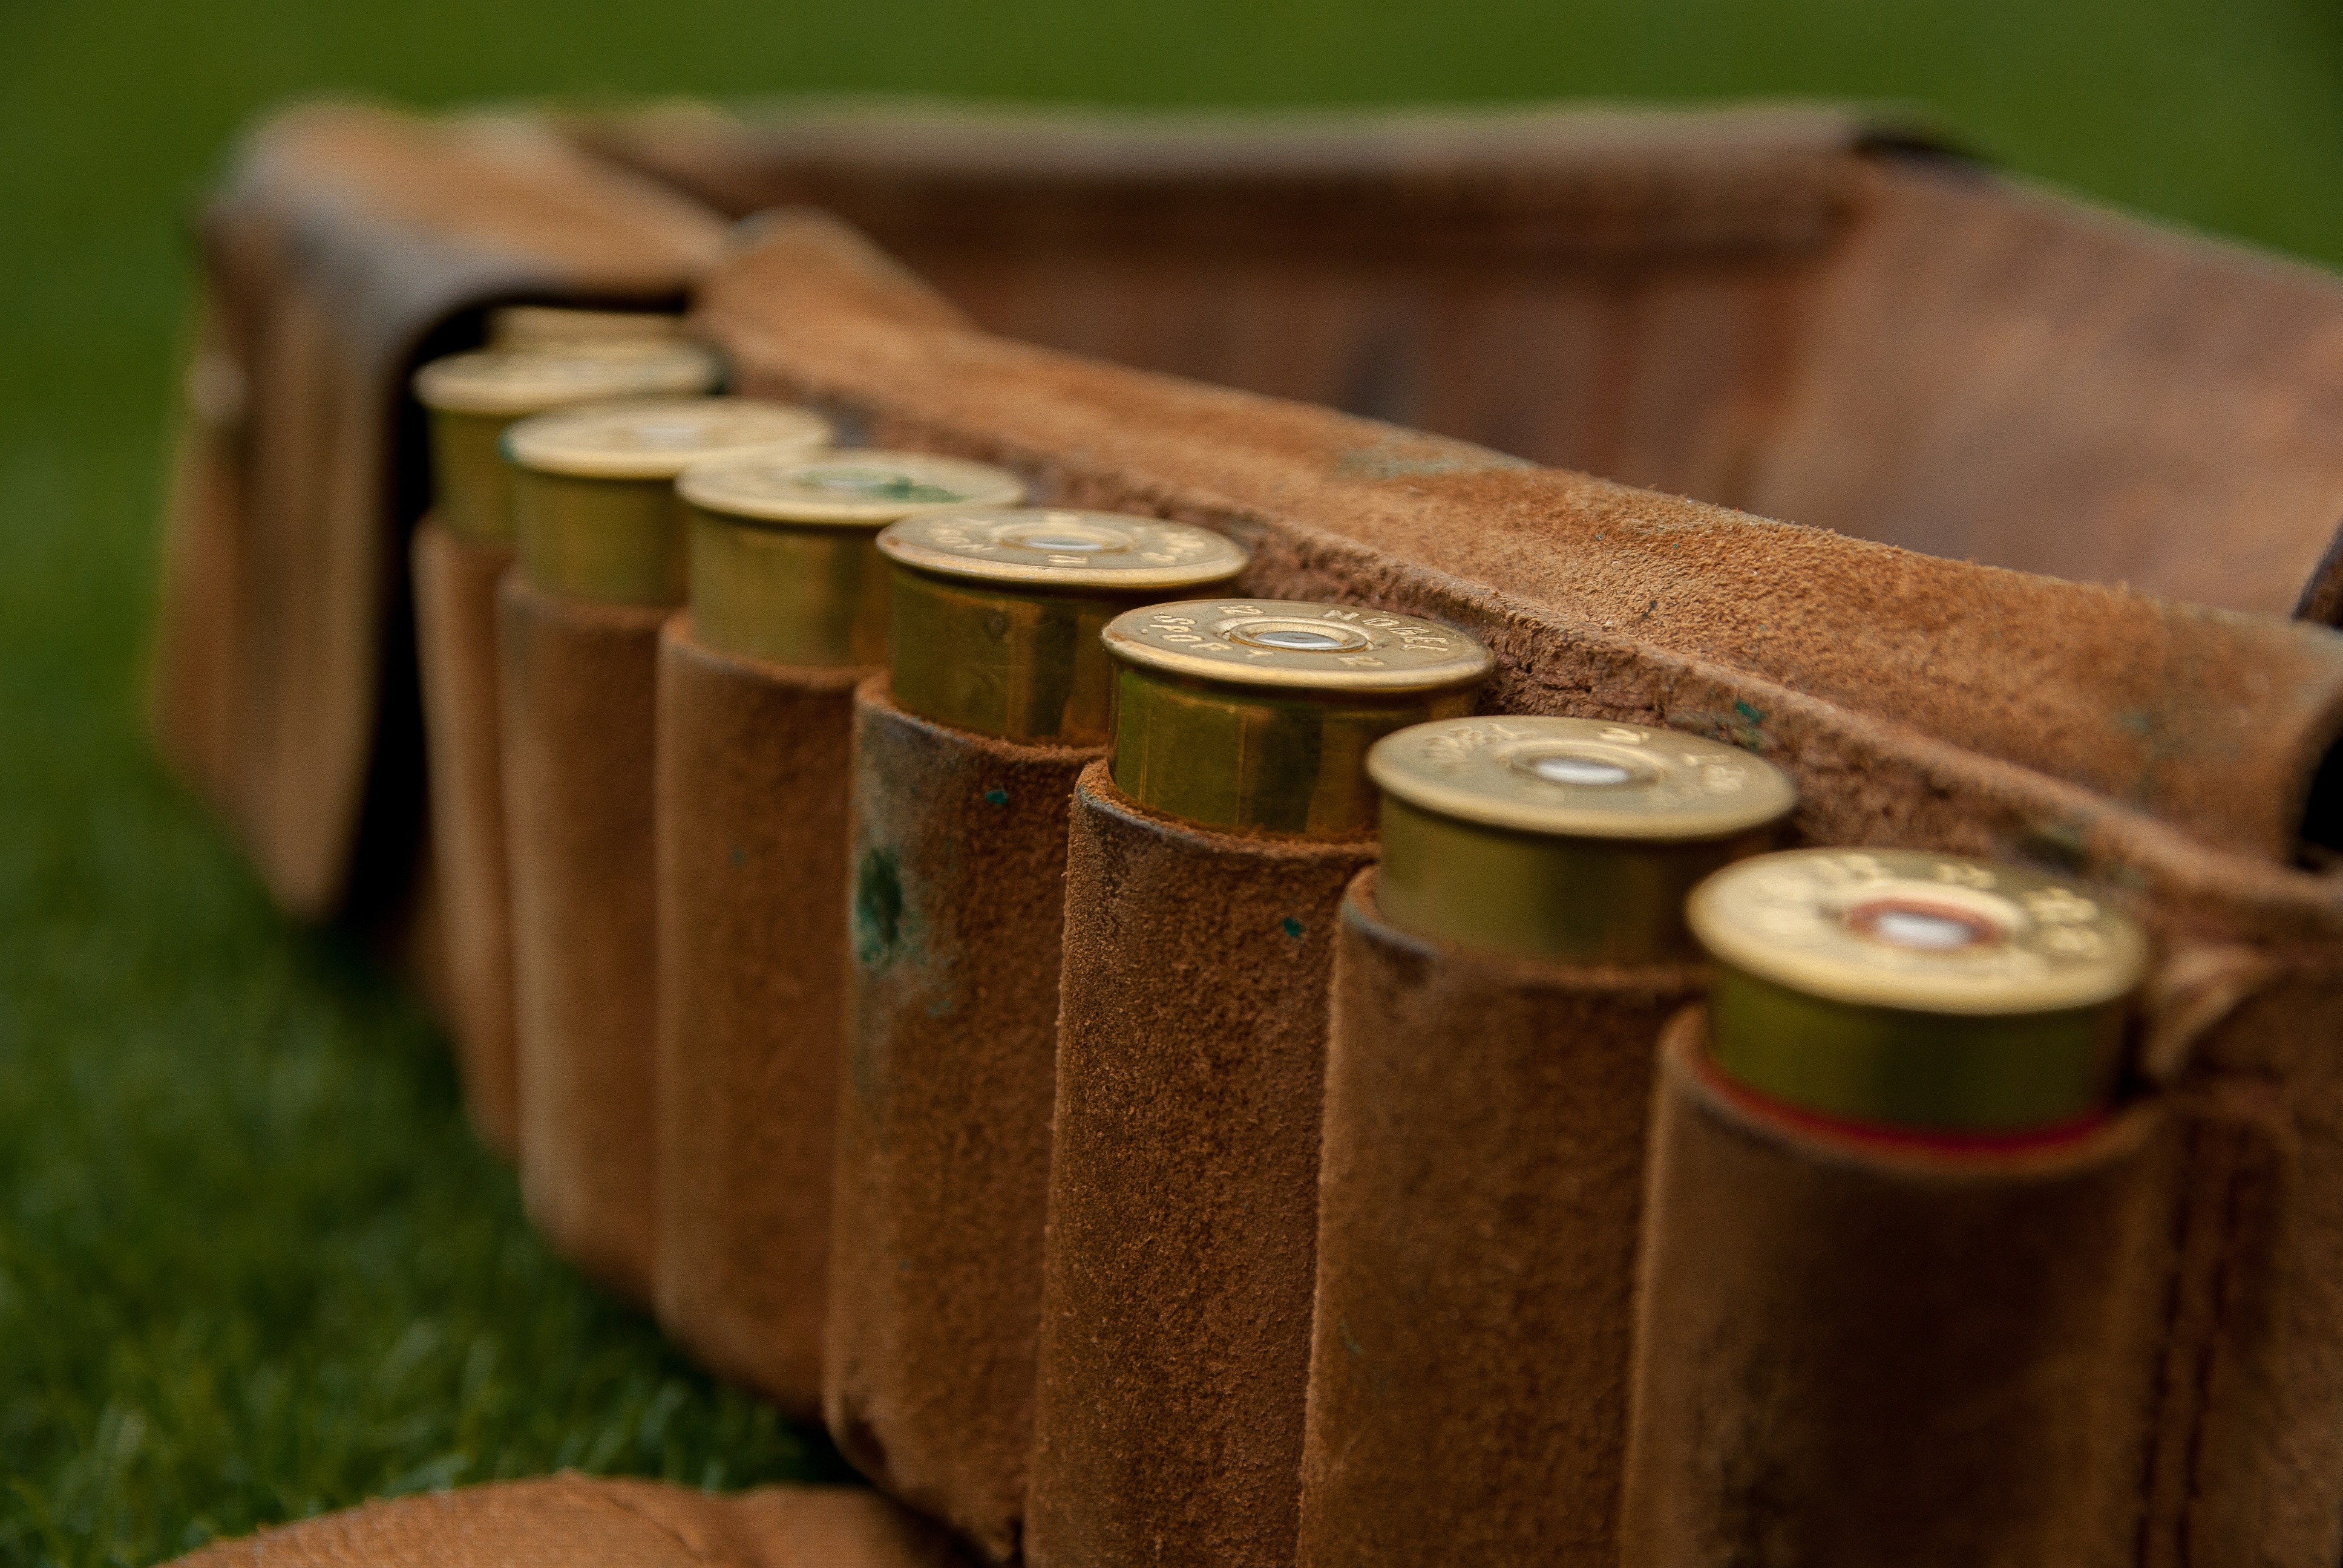
wood, green, gun, ammunition, hunting, hunter, cartridges, man made object